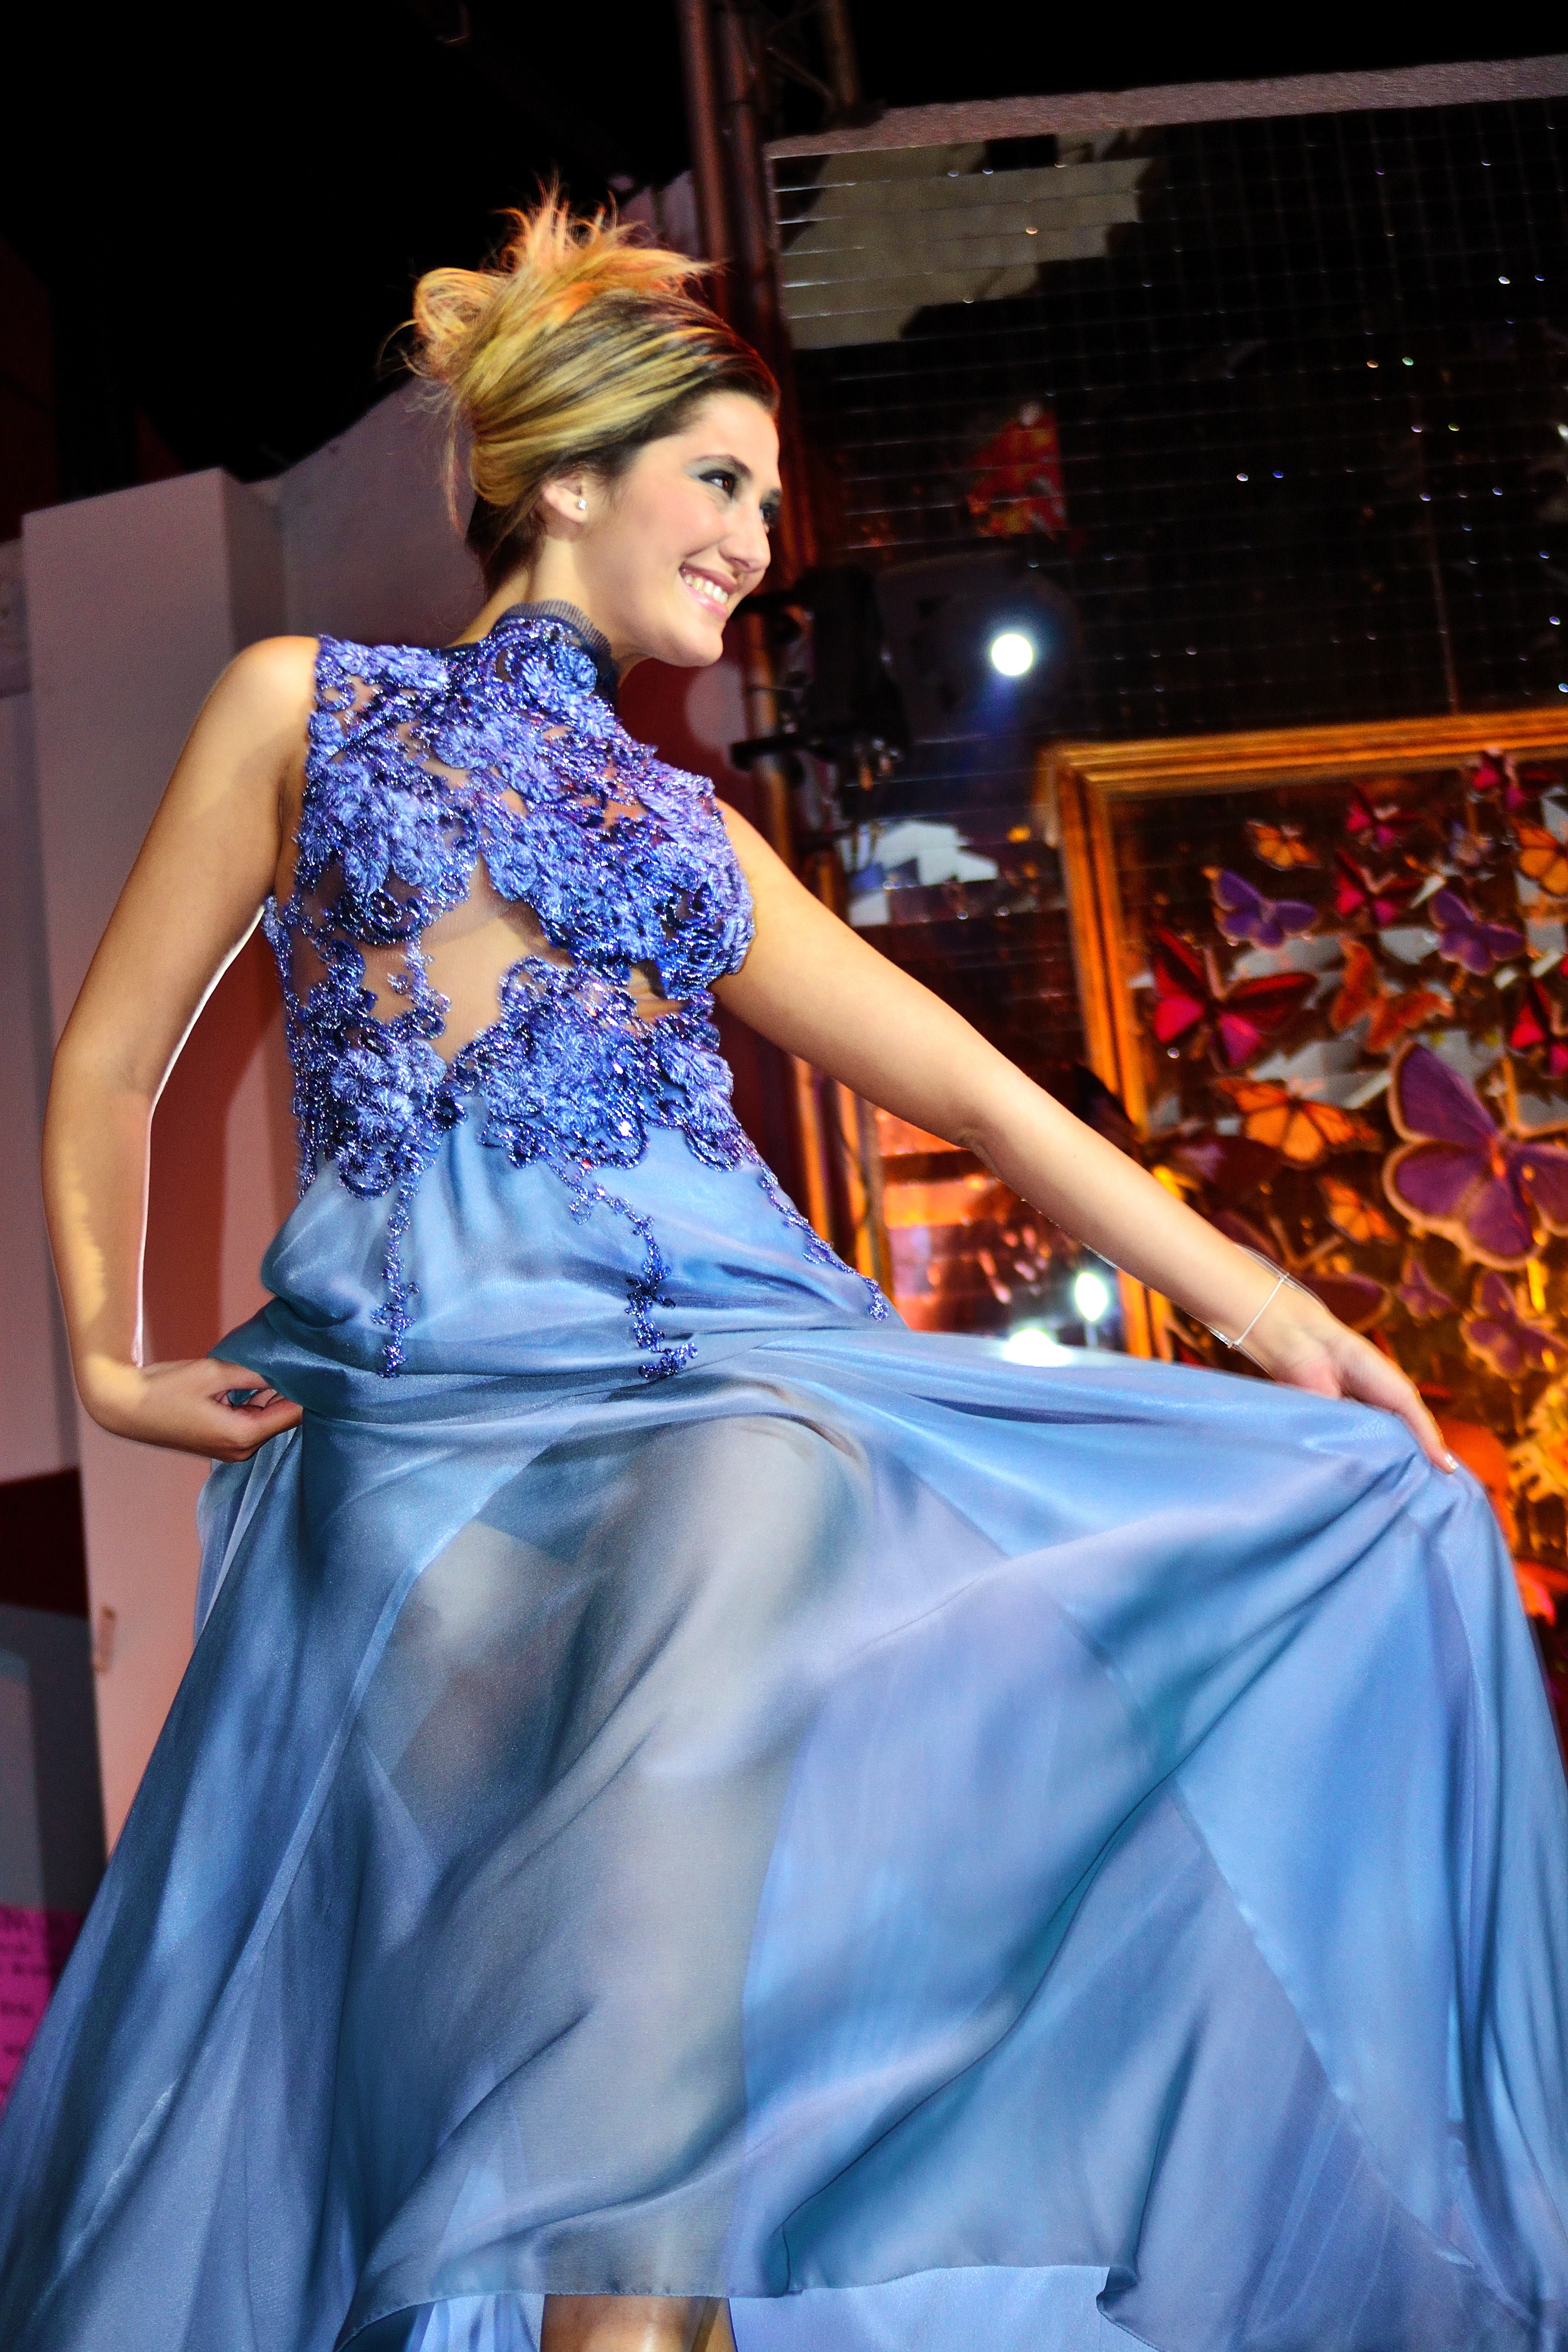
person, photography, model, fashion, dress, design, women, gown, gateway, fashion show, musical theatre